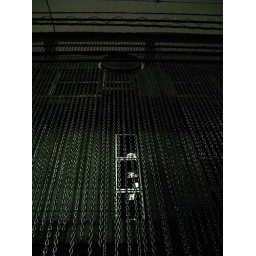
This chain-covered building is the braille library in Tokyo.